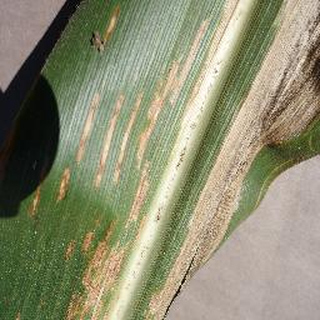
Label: corn_cercospora_leaf_spot